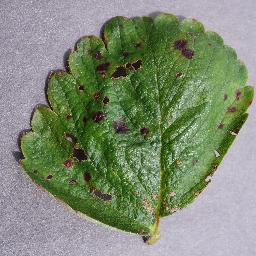
Label: Strawberry___Leaf_scorch